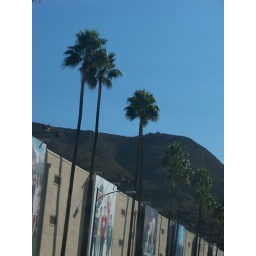
The Studios in burbank, love the signs for advertizing and the trees